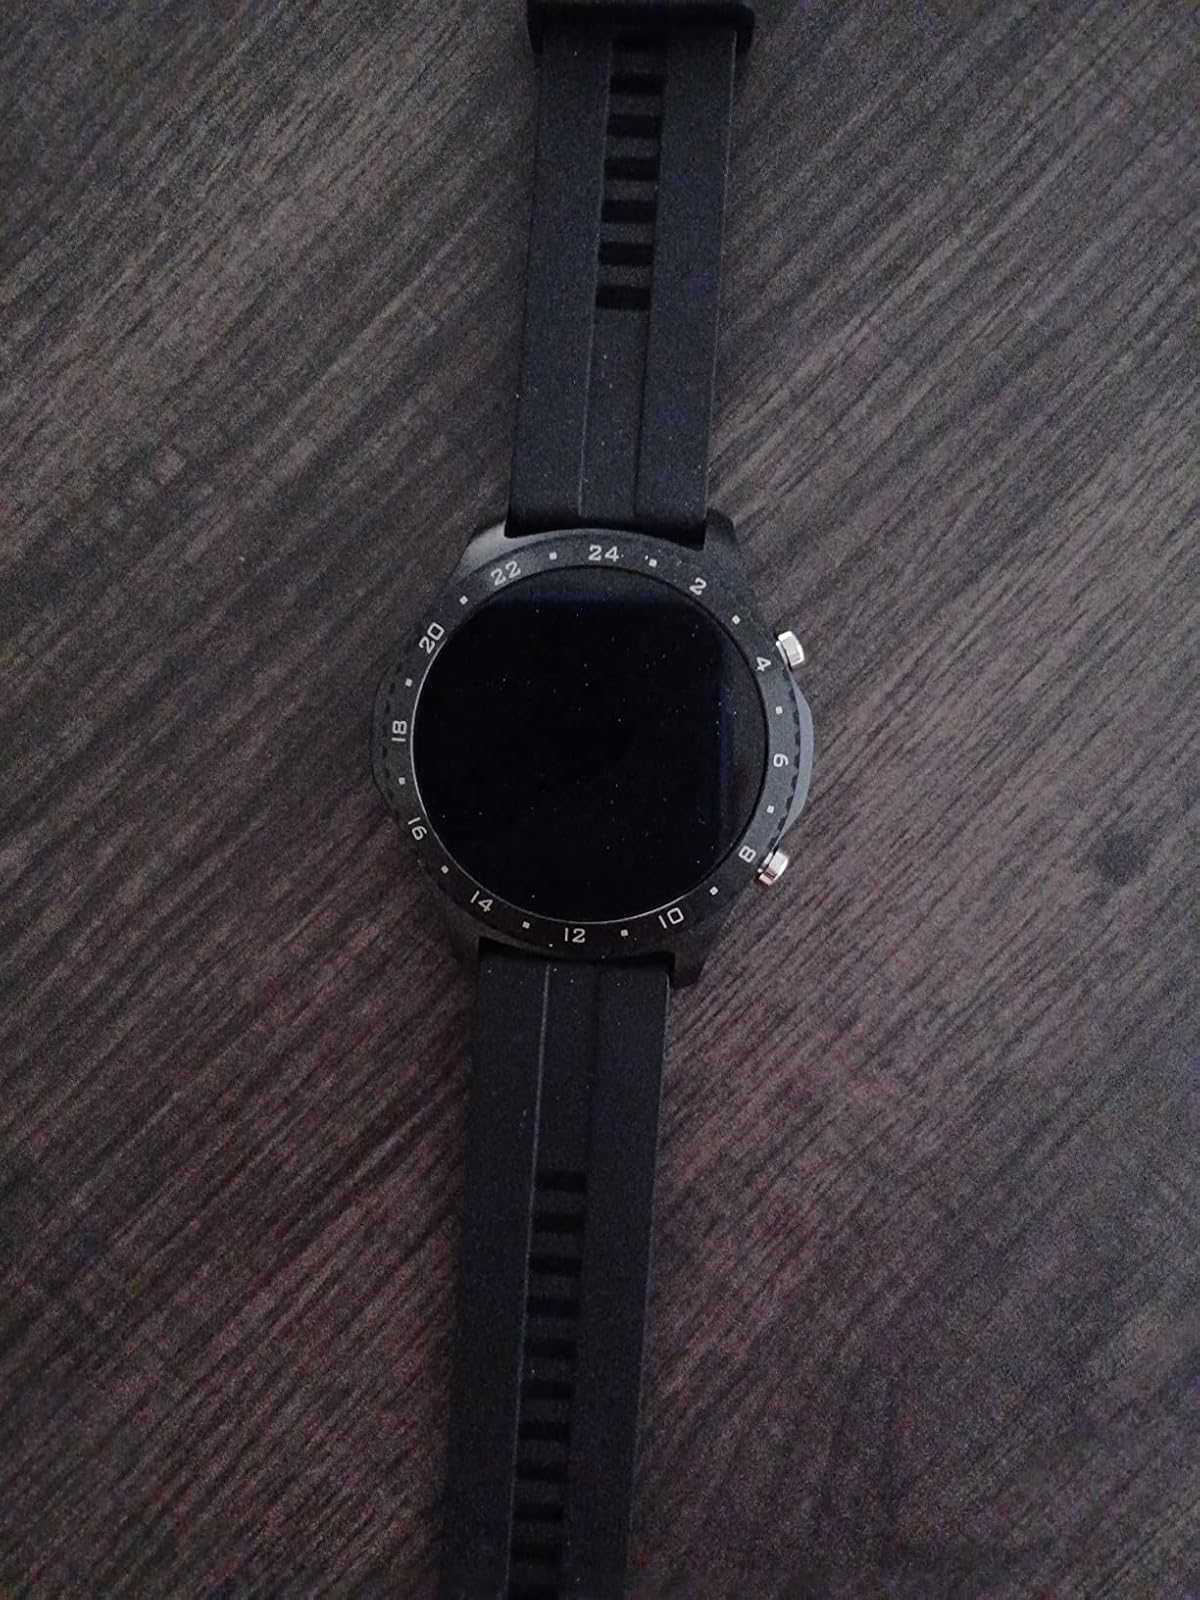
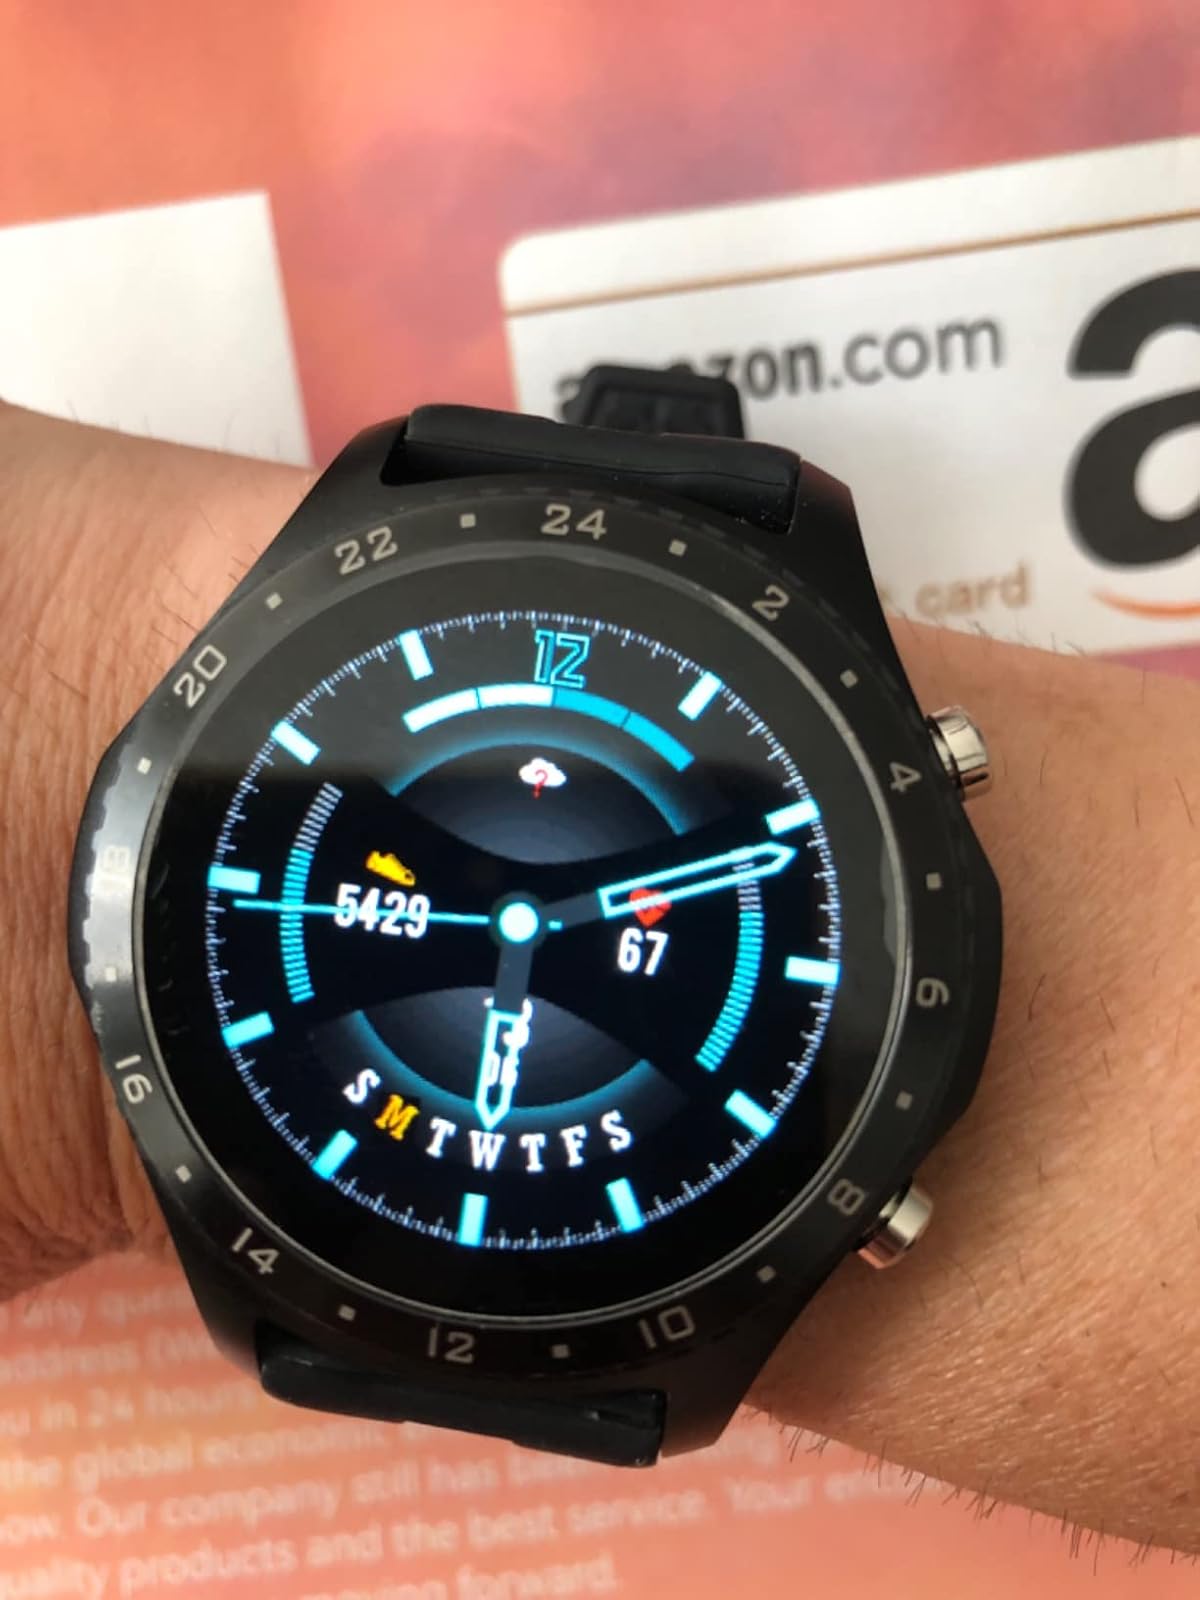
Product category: smartwatch
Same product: yes